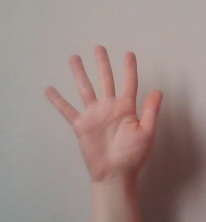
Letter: sheen